Hindu astrology

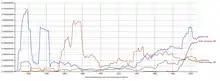
Nomenclature of the last two centuries

Astrology remains an important facet of folk belief in the contemporary lives of many Hindus. In Hindu culture, newborns are traditionally named based on their "jyotiṣa" charts ("kundali"), and astrological concepts are pervasive in the organization of the Hindu calendar and holidays and in making major decisions such as those about marriage, opening a new business, or moving into a new home. Many Hindus believe that heavenly bodies, including the planets, have an influence throughout the life of a human being, and these planetary influences are the "fruit of karma". The Navagraha, planetary deities, are considered subordinate to Ishvara (the Hindu concept of a supreme being) in the administration of justice. Thus, it is believed that these planets can influence earthly life.